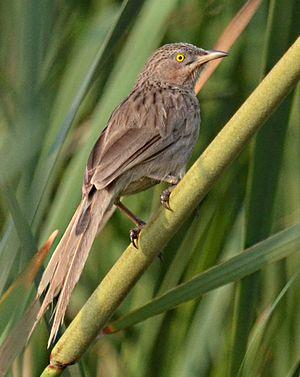
Le Cratérope strié est une espèce de passereaux de la famille des Leiothrichidae.